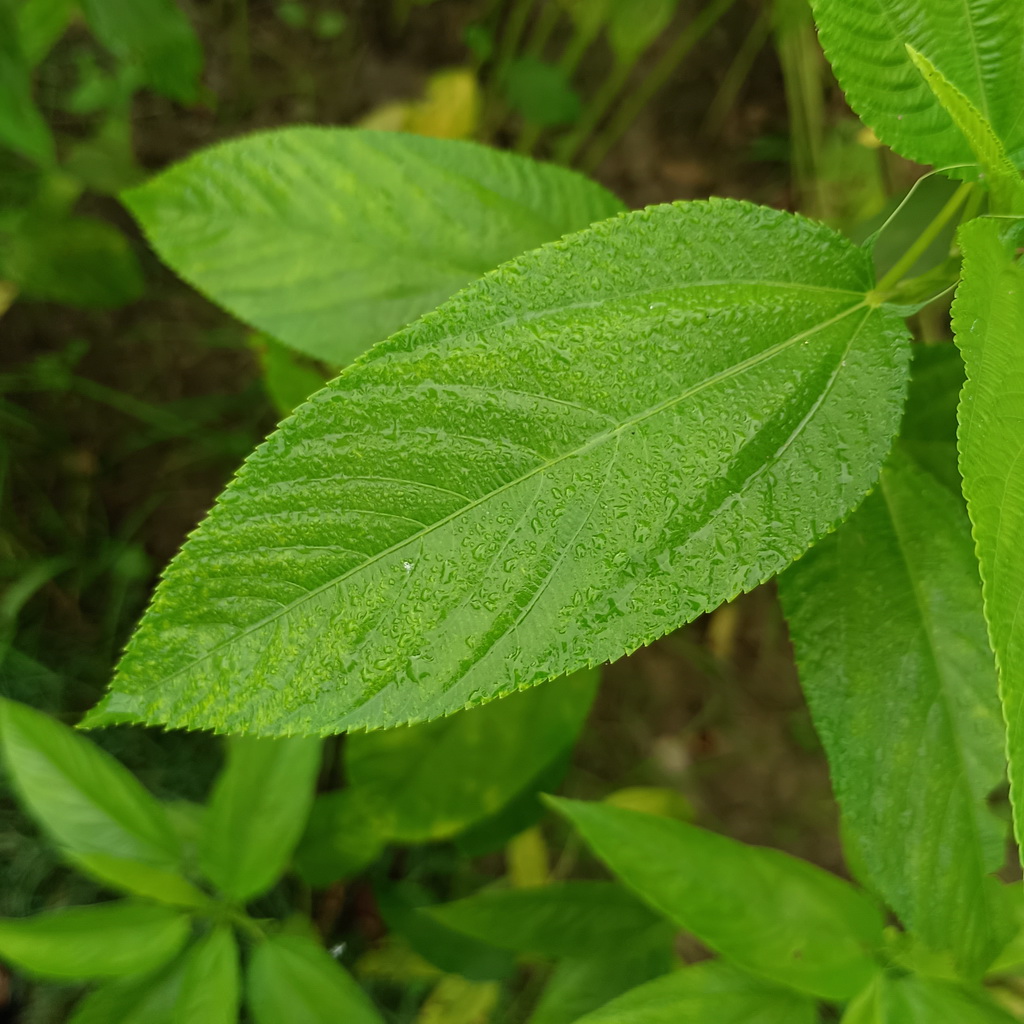
Label: Fresh